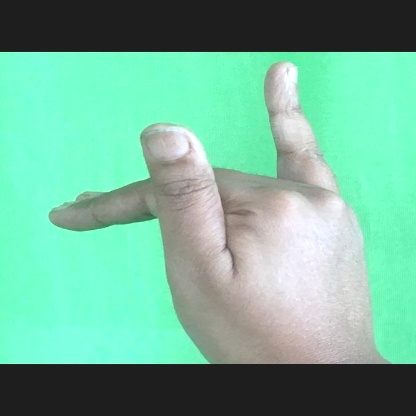
Mudra: Mrigasirsha